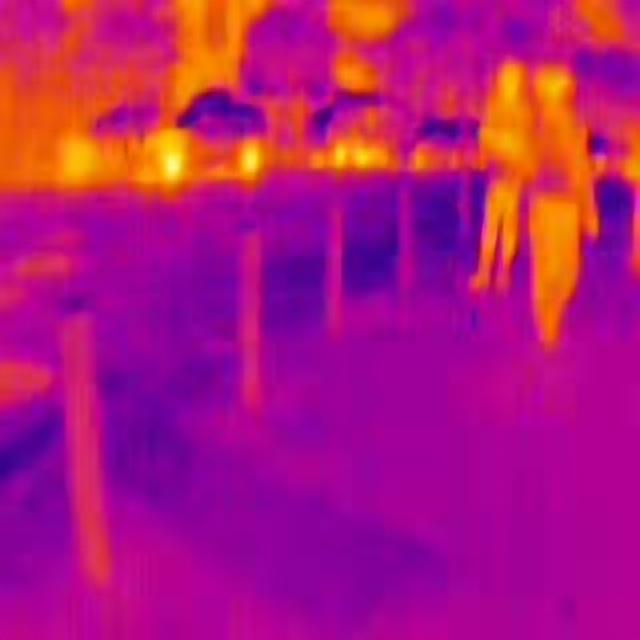
Detected objects:
label: person
label: person